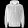
Label: Pullover